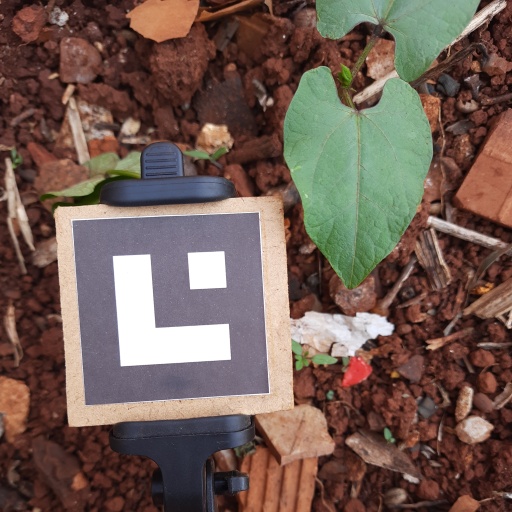
Observations: wavy surface, no eating holes, under shade